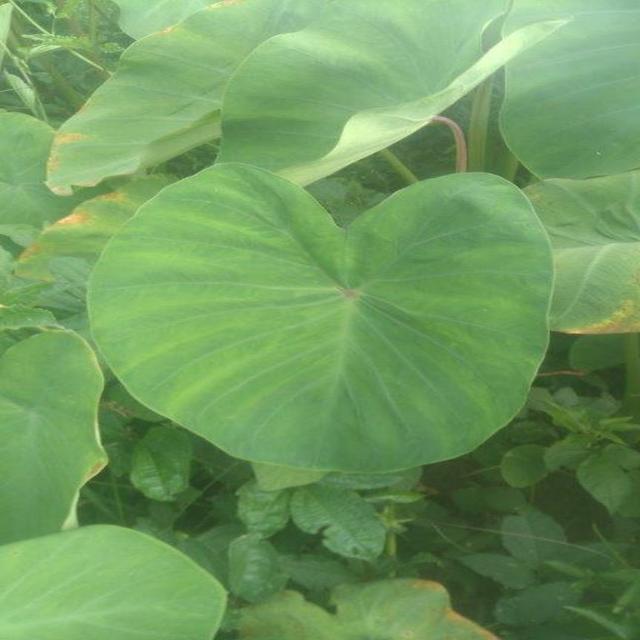
Label: Healthy